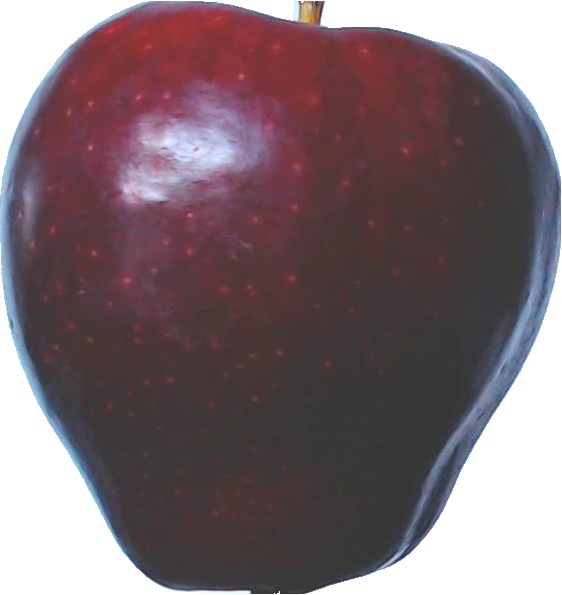
Label: apple_red_delicios_1